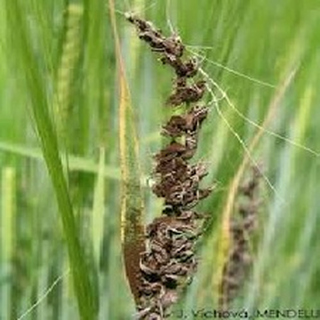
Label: wheat_smut